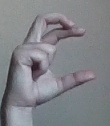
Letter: thal